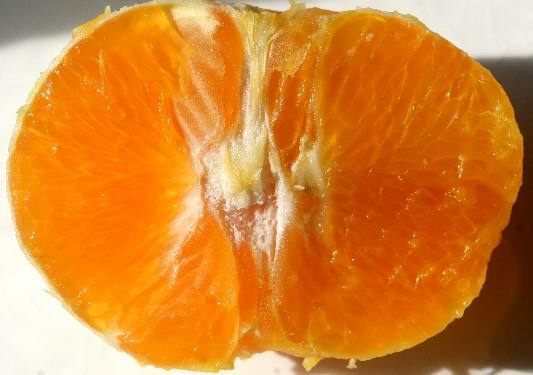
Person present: No